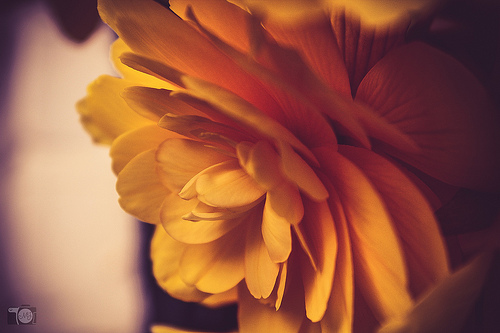
Flower: rose